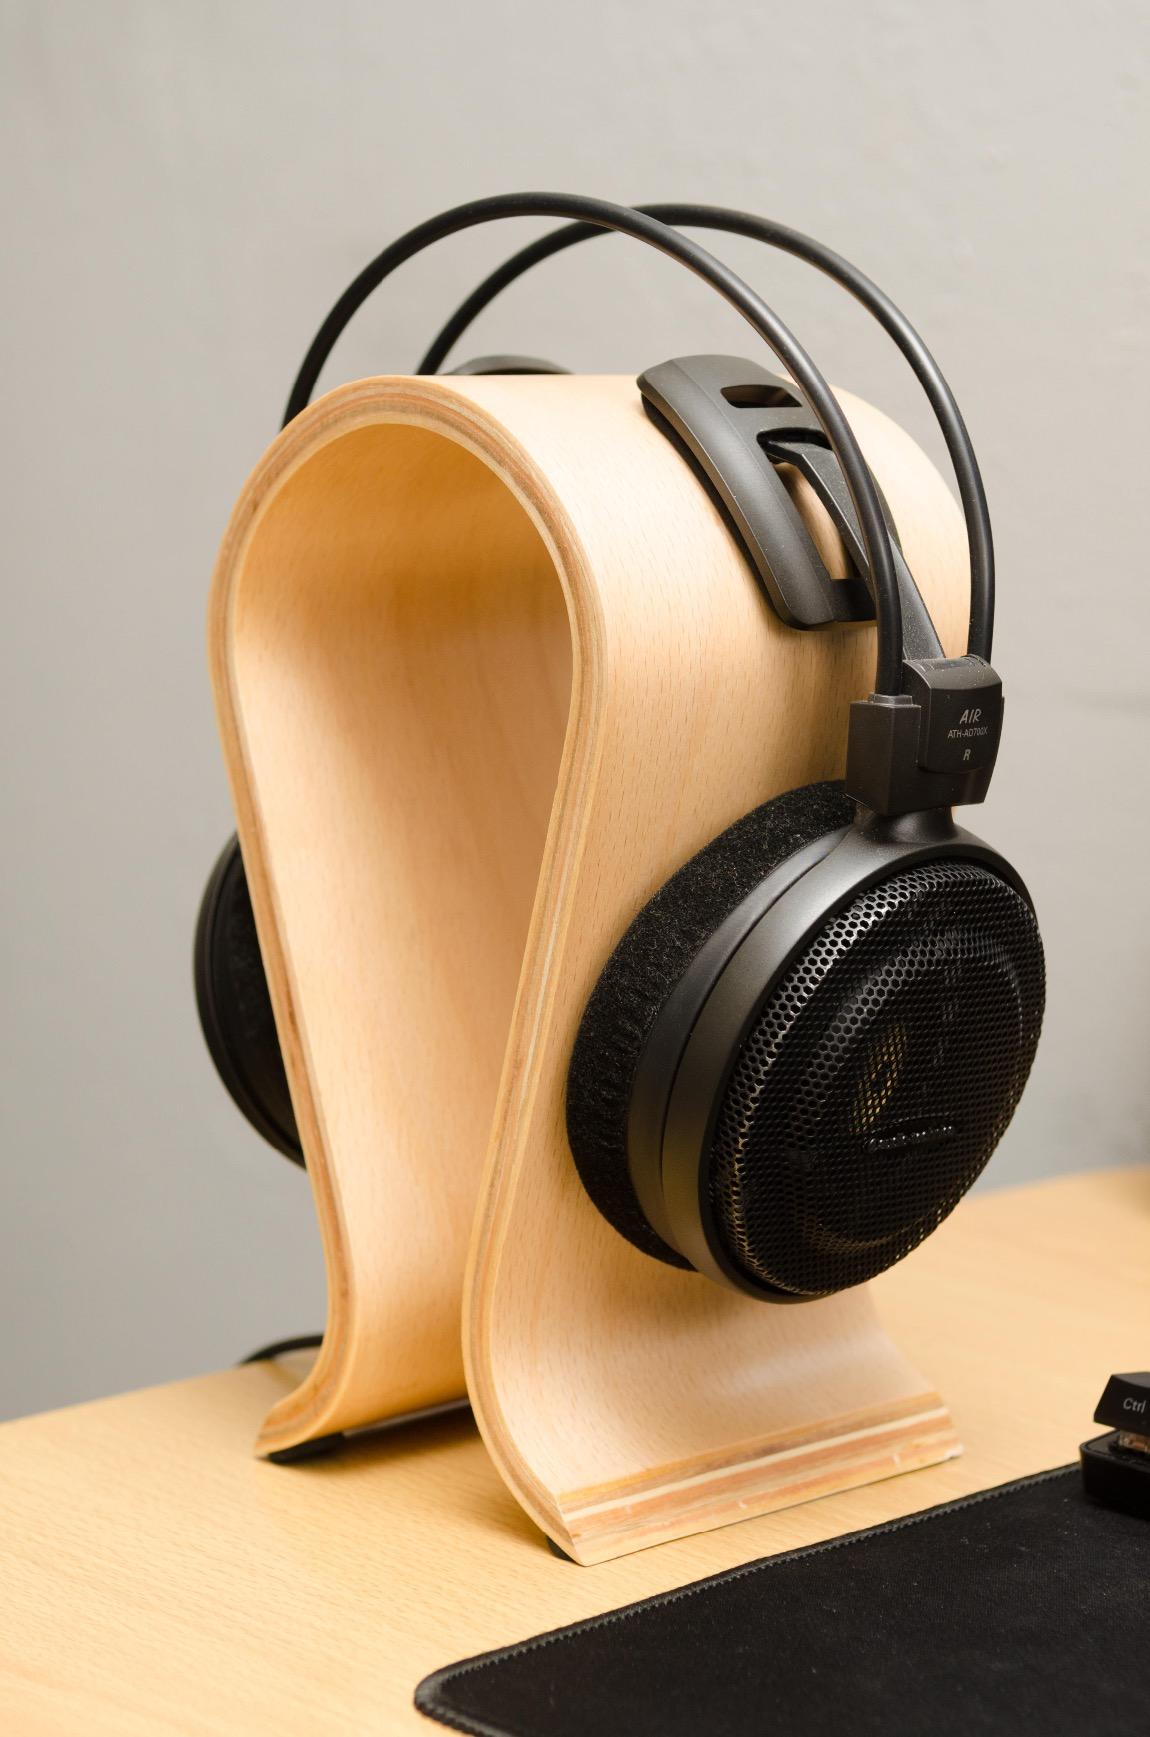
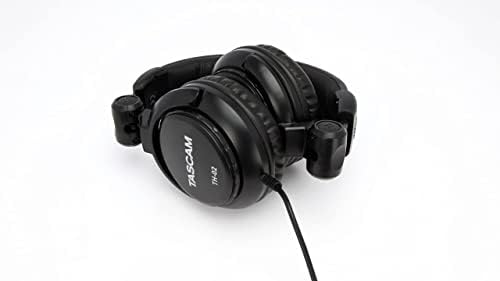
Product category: headphones
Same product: no